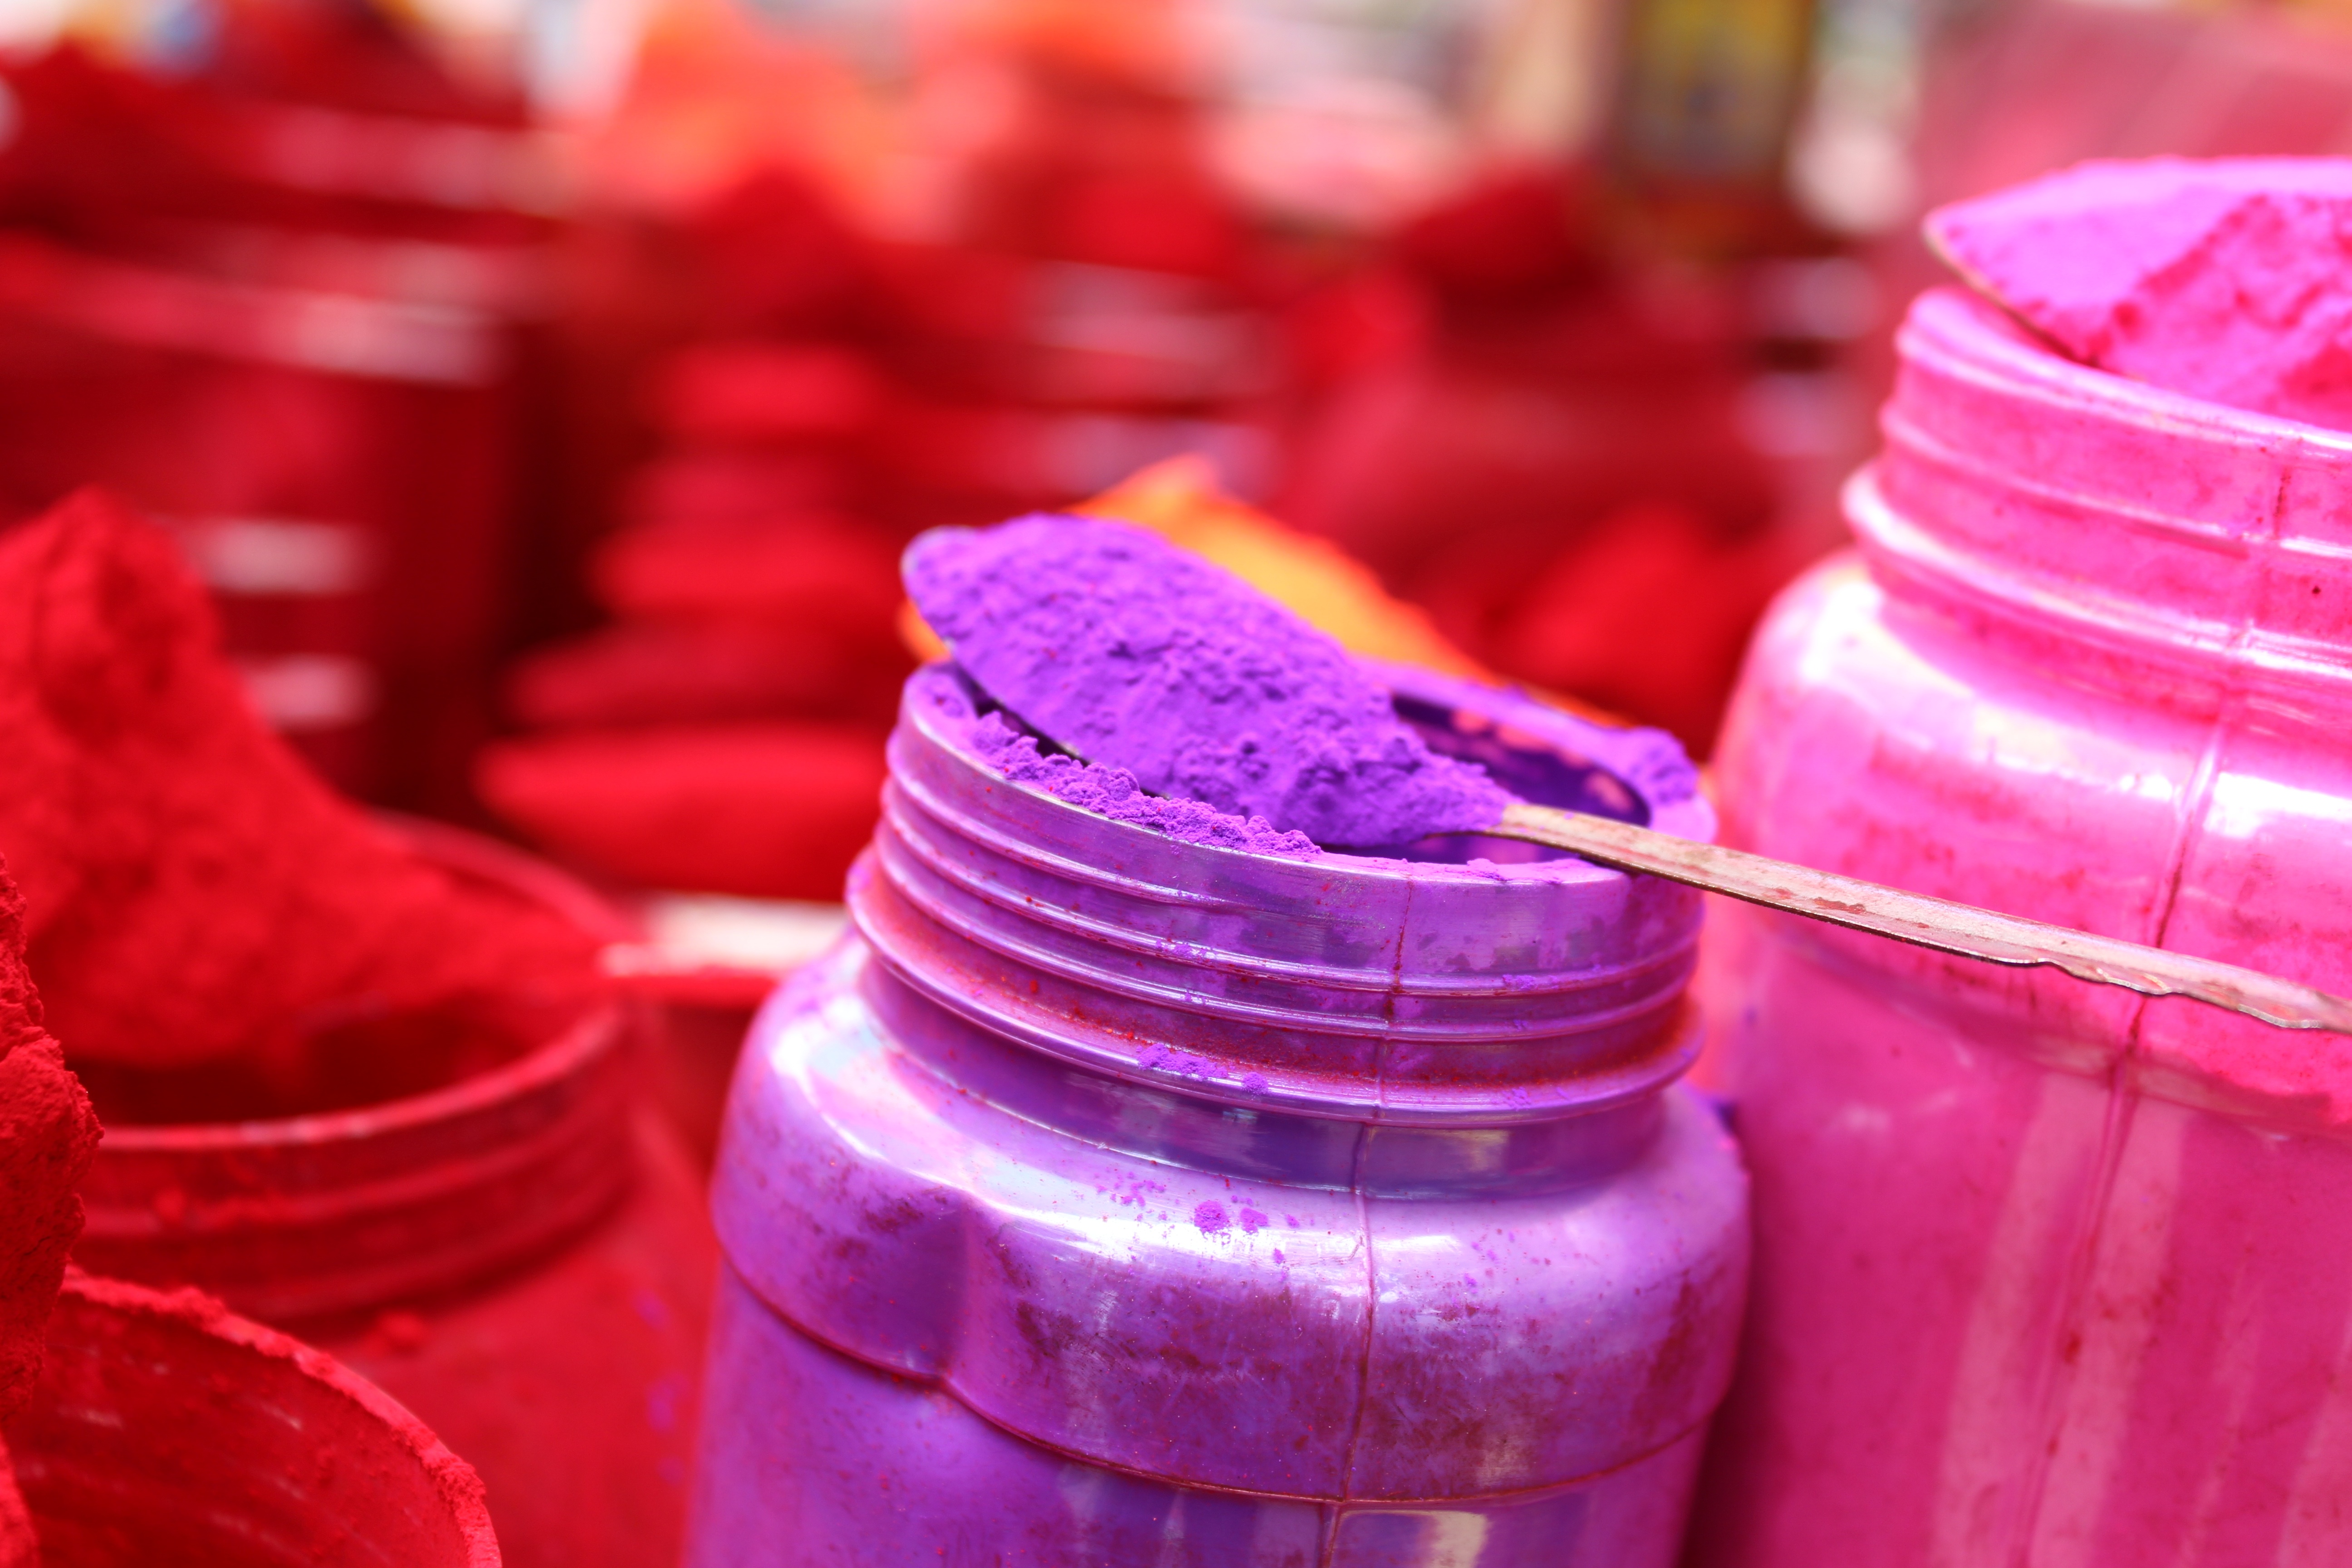
petal, food, red, color, drink, pink, lip, flavor